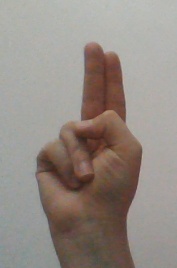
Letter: taa